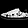
Label: Sneaker